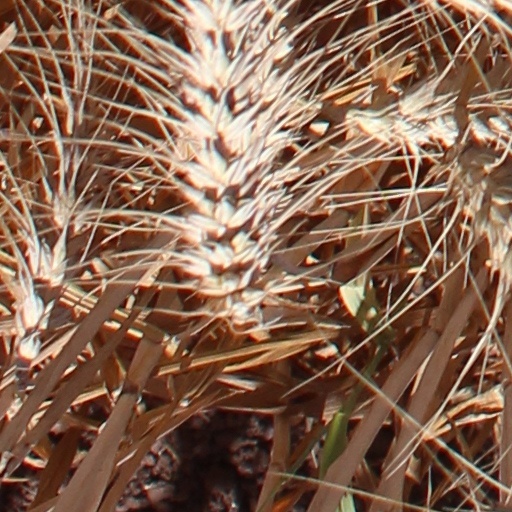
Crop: wheat